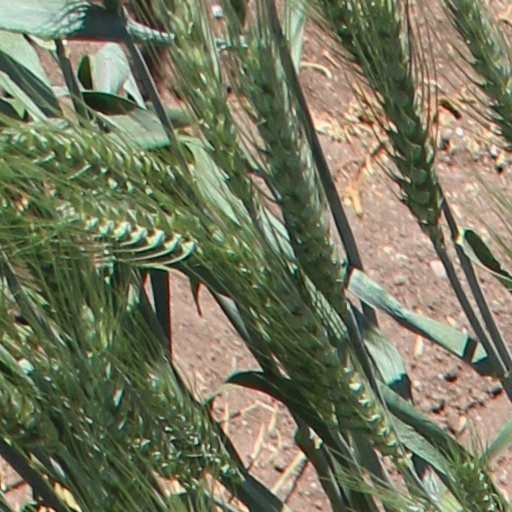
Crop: wheat